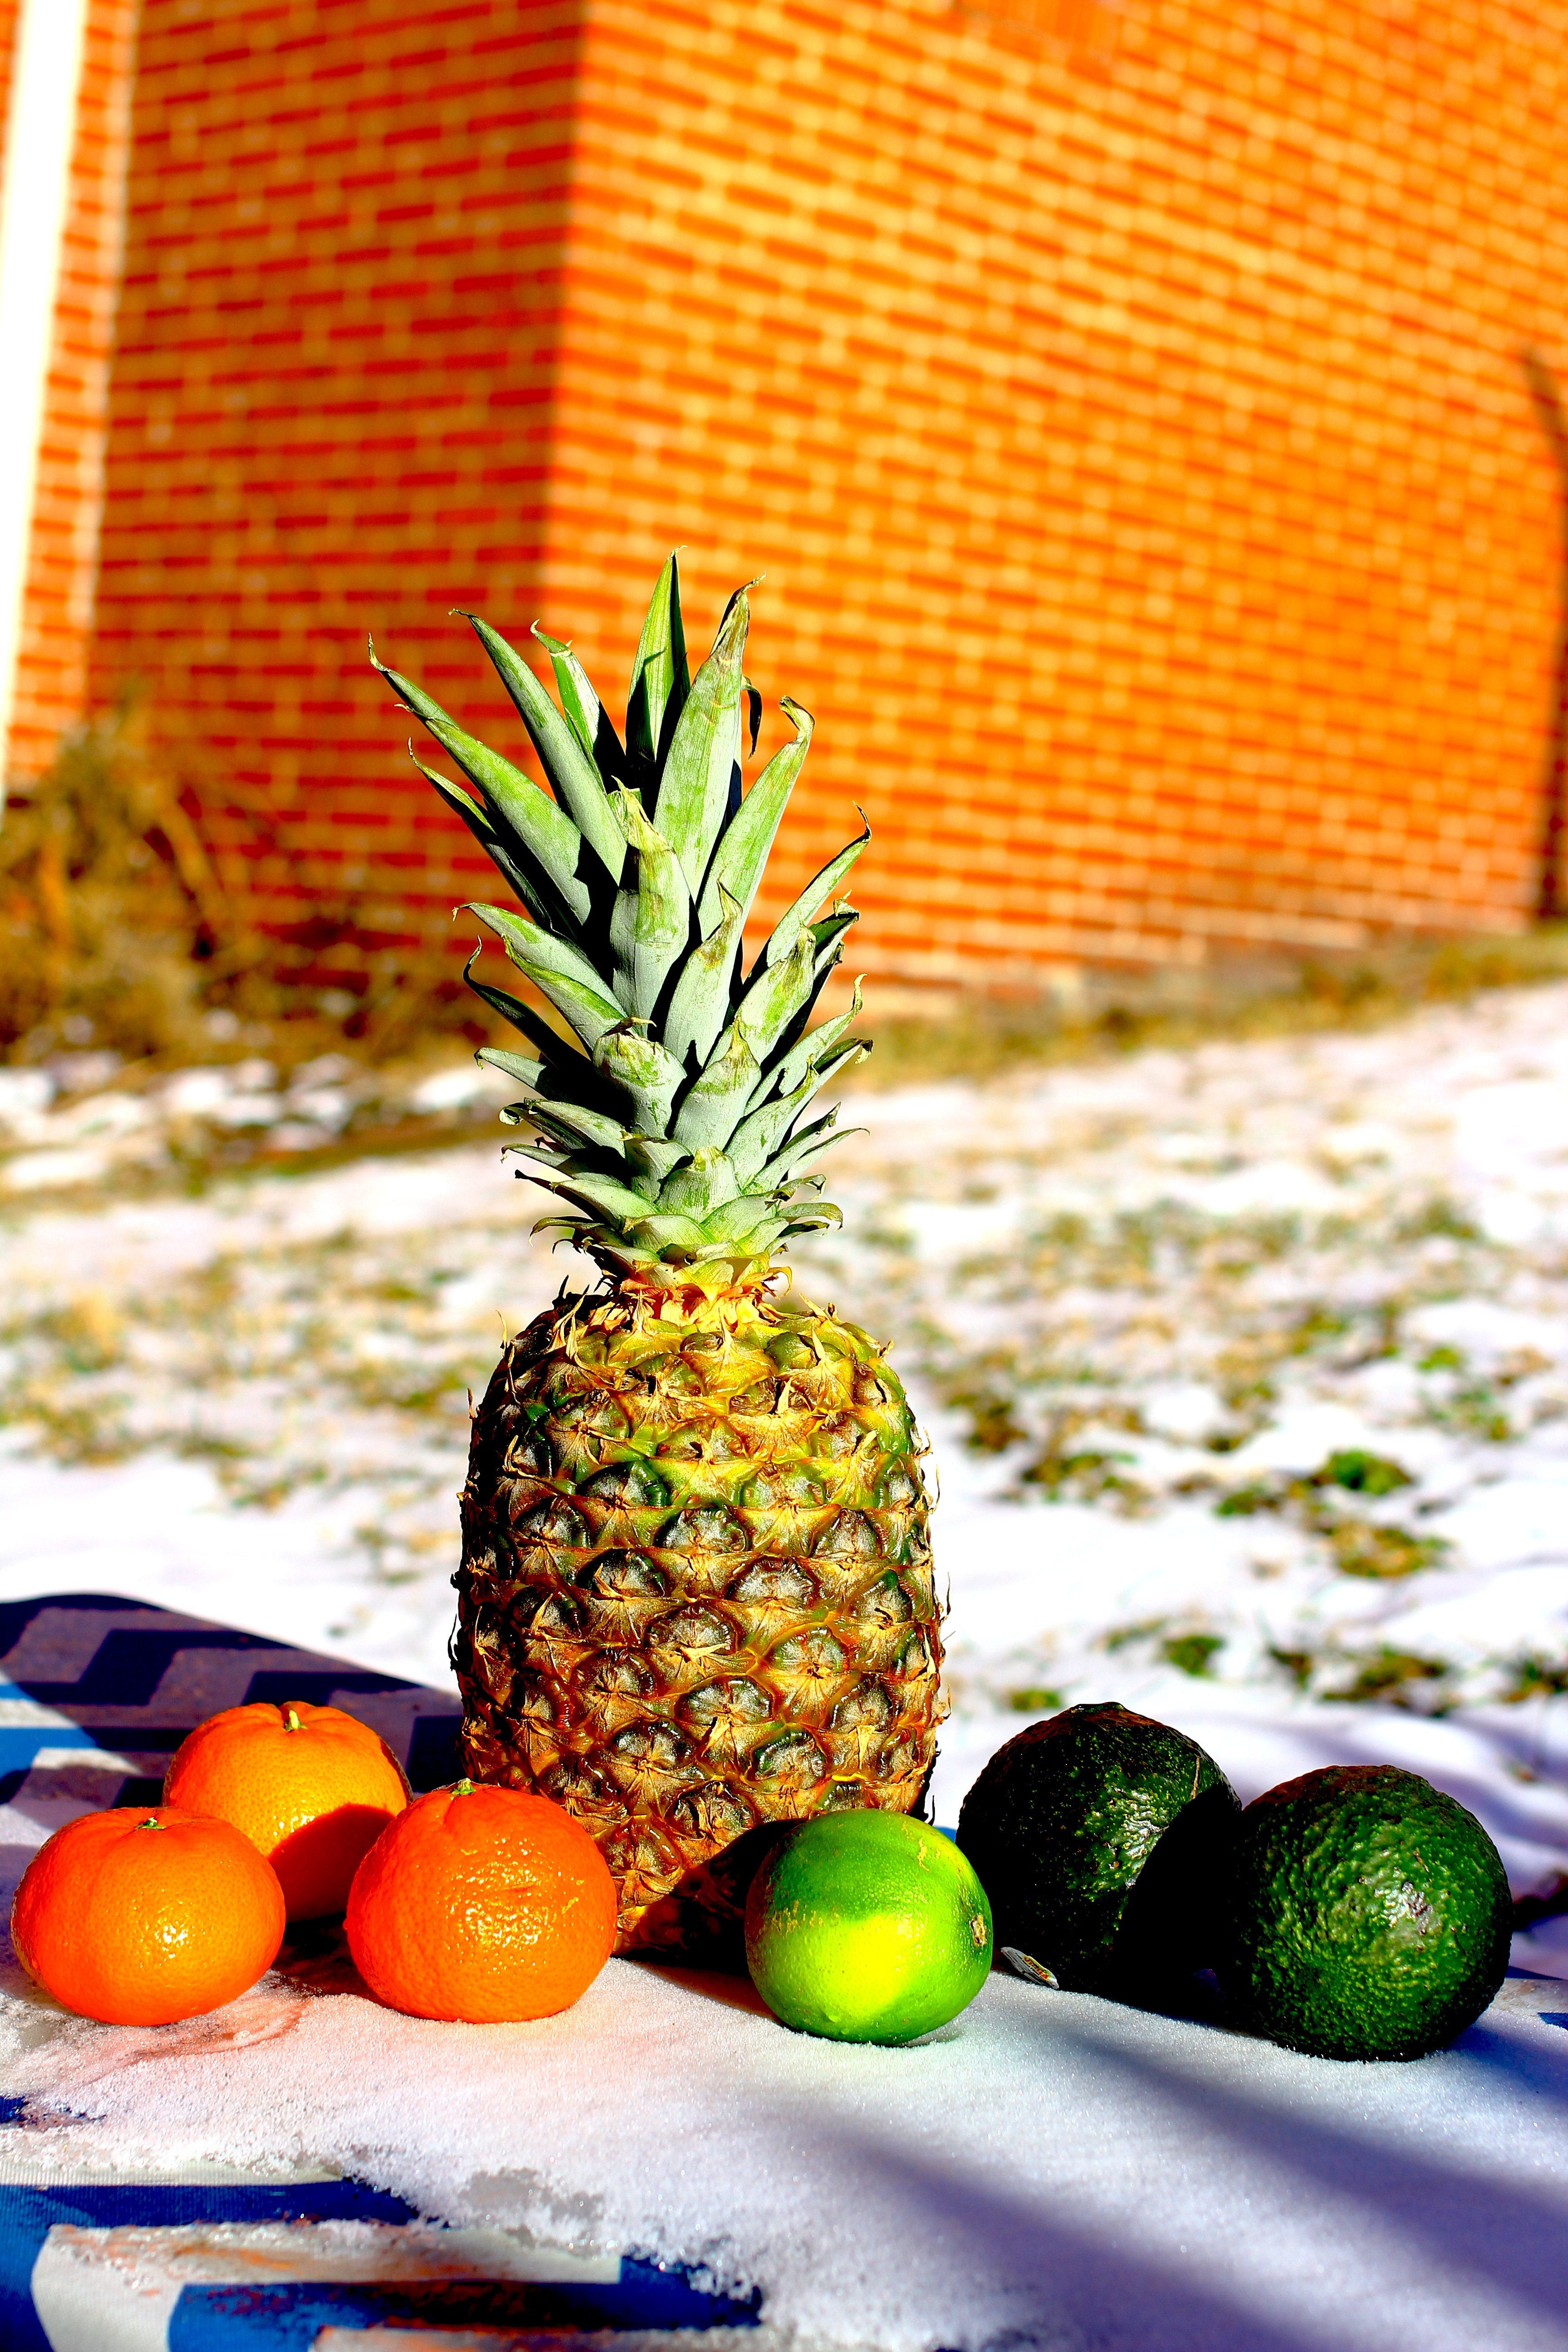
snow, winter, plant, fruit, sweet, orange, food, green, produce, tropical, fresh, avocado, juicy, healthy, pineapple, lime, outside, tasty, flowering plant, bromeliaceae, land plant